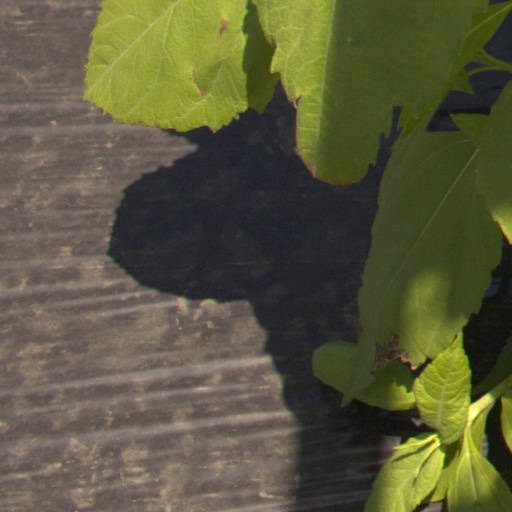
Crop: Jerusalem artichoke